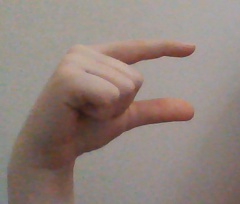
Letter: dal